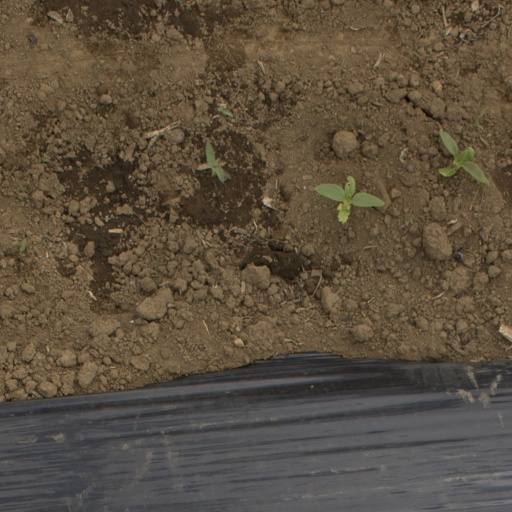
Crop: Jerusalem artichoke